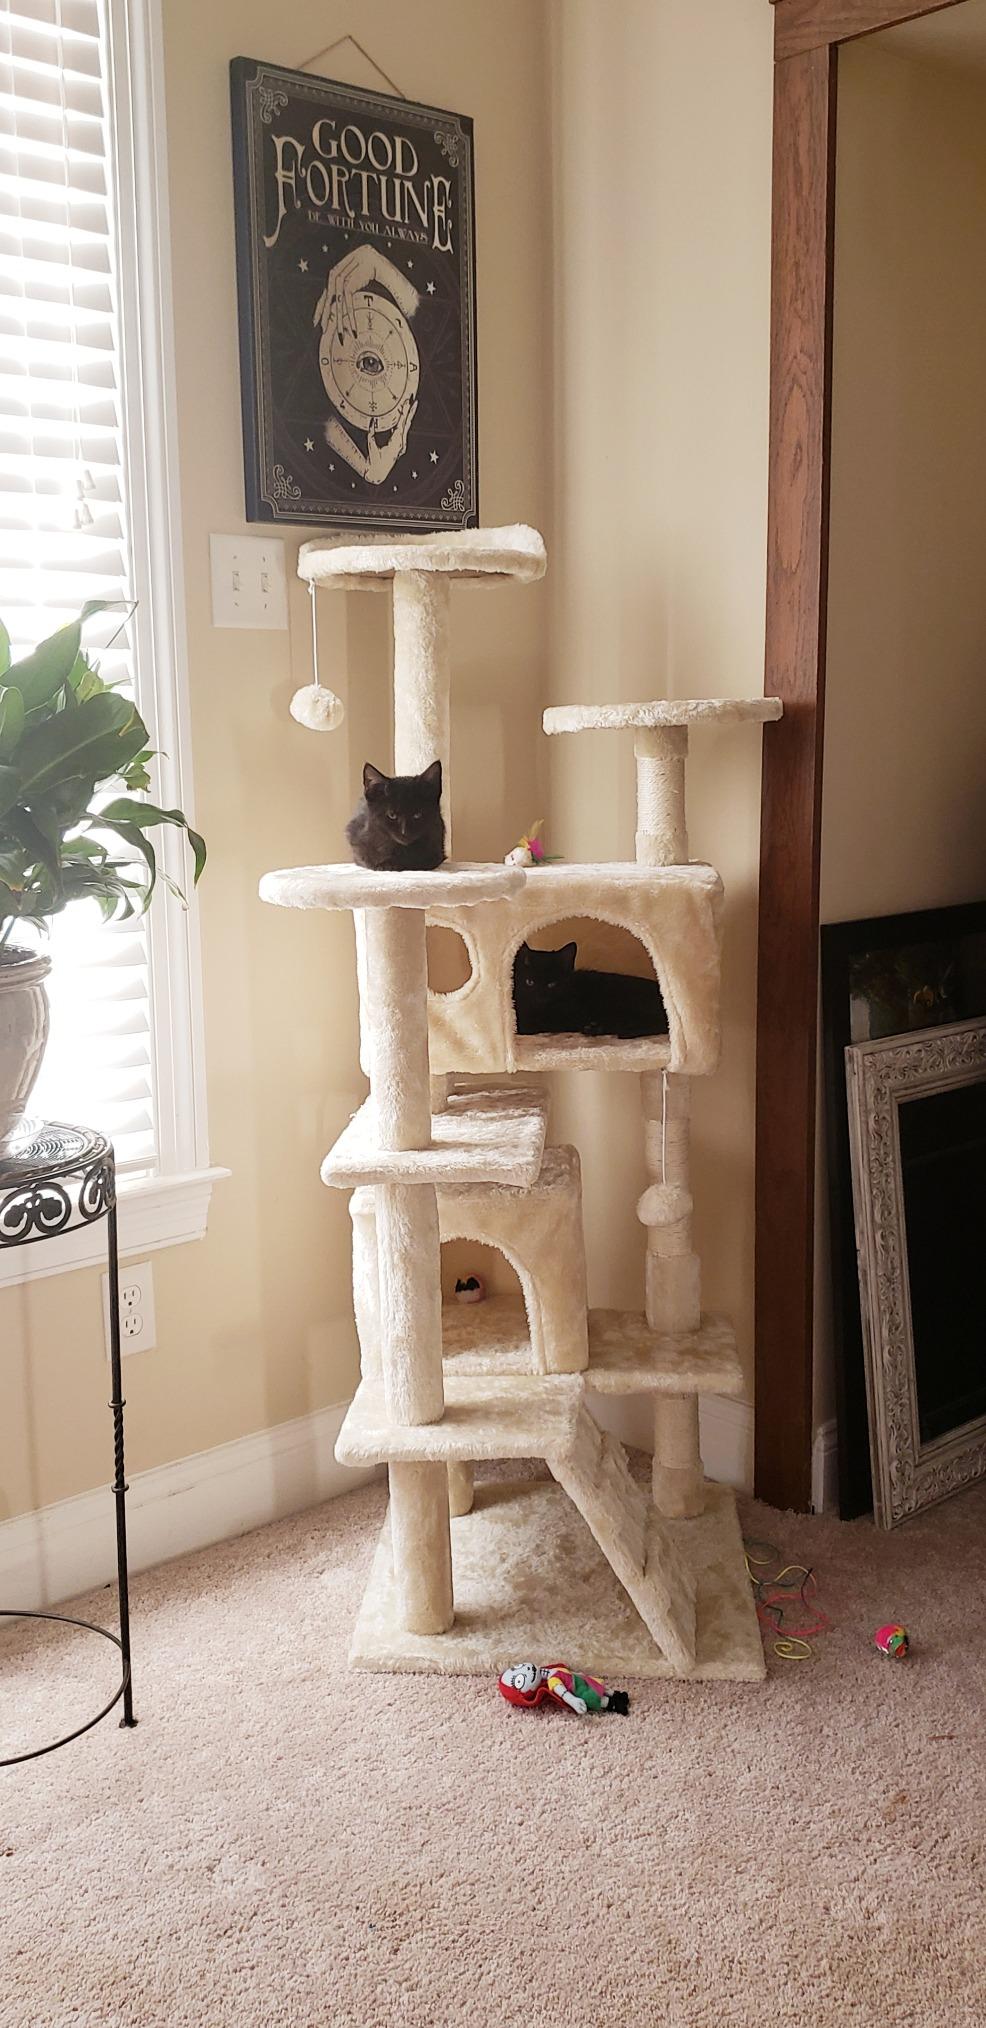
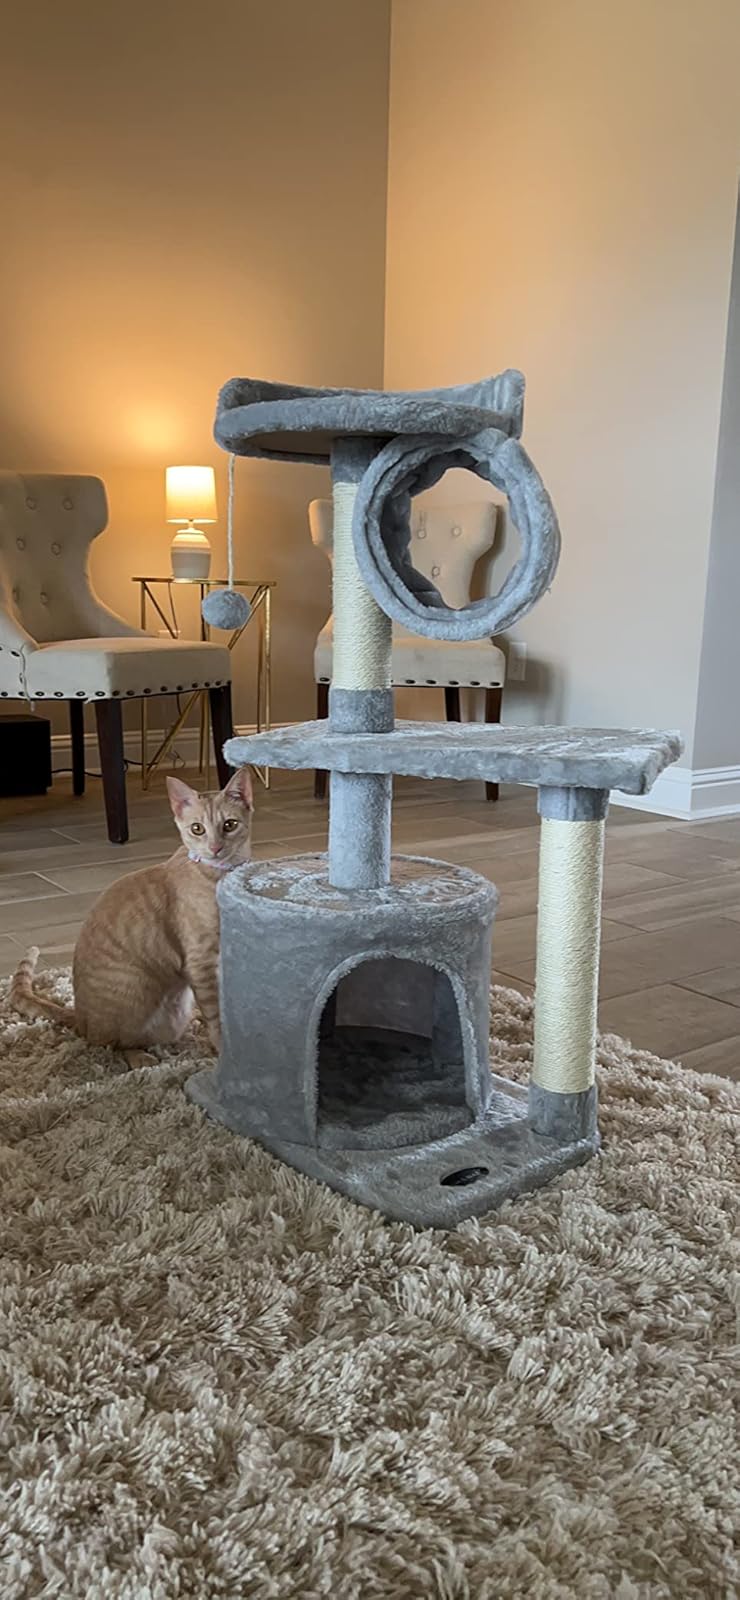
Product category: items_cat tree
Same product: no